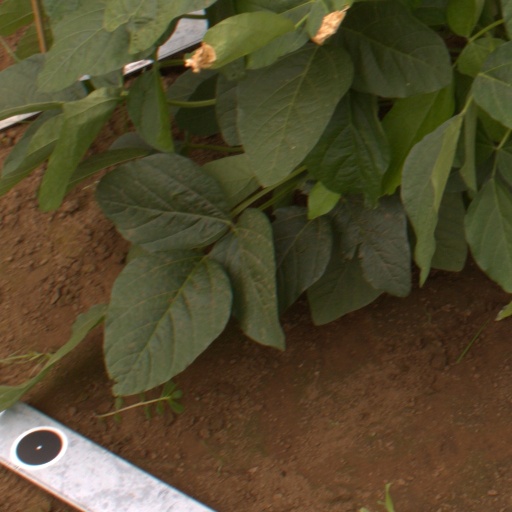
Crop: soybean